Yamnaya culture

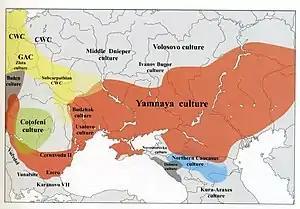
Largest expansion of the Yamnaya culture. Modified from origins of Usatovo culture; 3300 origins of Yamna; expansion of Yamnaya across the Pontic-Caspian steppe; end of Trypillia culture, and transformation of Yamnaya into Corded Ware in the contact zone east of the Carpathian mountains; 3100–2600 Yamnaya expansion into the Danube Valley.

The Yamnaya culture was defined by Vasily Gorodtsov in order to differentiate it from the Catacomb and Srubnaya cultures that existed in the area, but were considered to be of a later period. Due to the time interval to the Yamnaya culture, and the reliance on archaeological findings, debate as to its origin is ongoing. In 1996, Pavel Dolukhanov suggested that the emergence of the Pit-Grave culture represents a social development of various different local Bronze Age cultures, thus representing "an expression of social stratification and the emergence of chiefdom-type nomadic social structures" which in turn intensified inter-group contacts between essentially heterogeneous social groups.